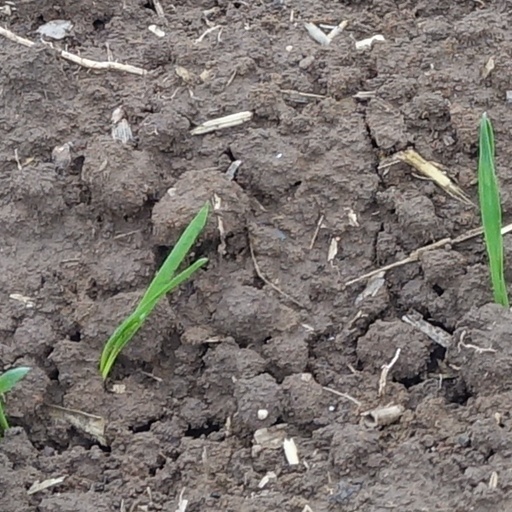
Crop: wheat